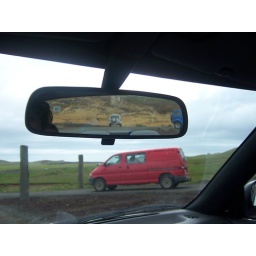
One car in the rearview mirror and another one in front of me. Just a little experiment.